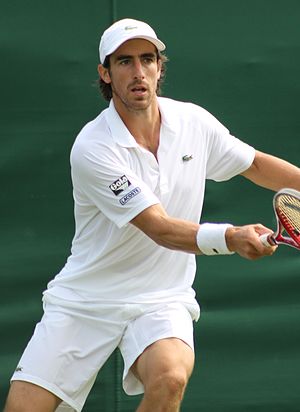
Pablo Cuevas
Pablo Cuevas er en uruguayansk tennisspiller.